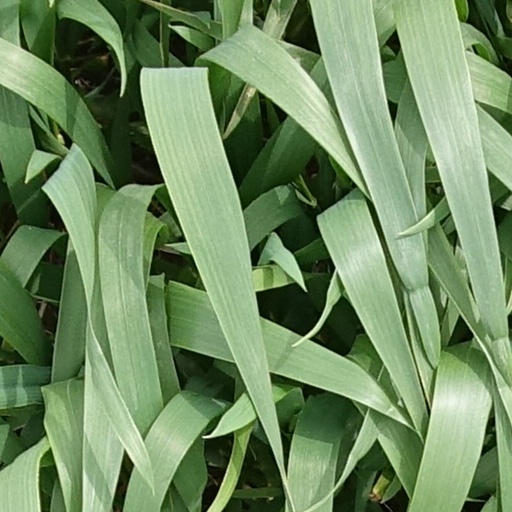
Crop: wheat